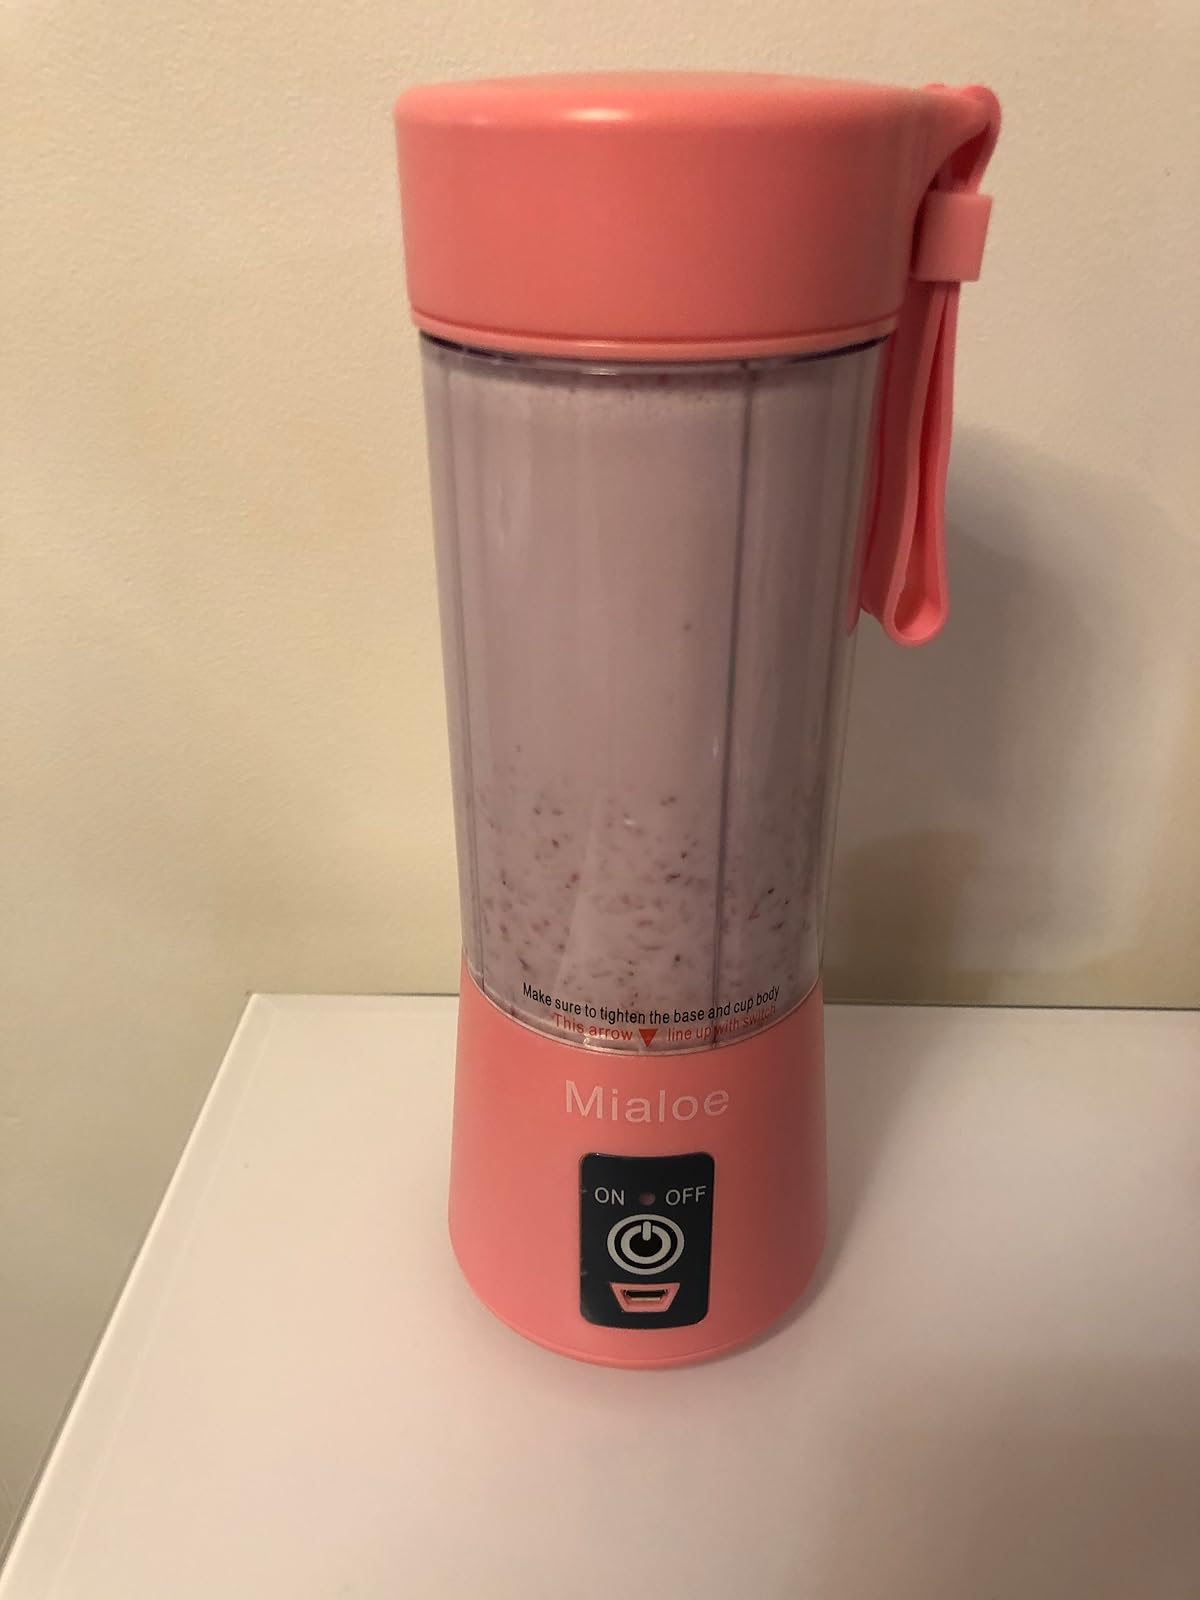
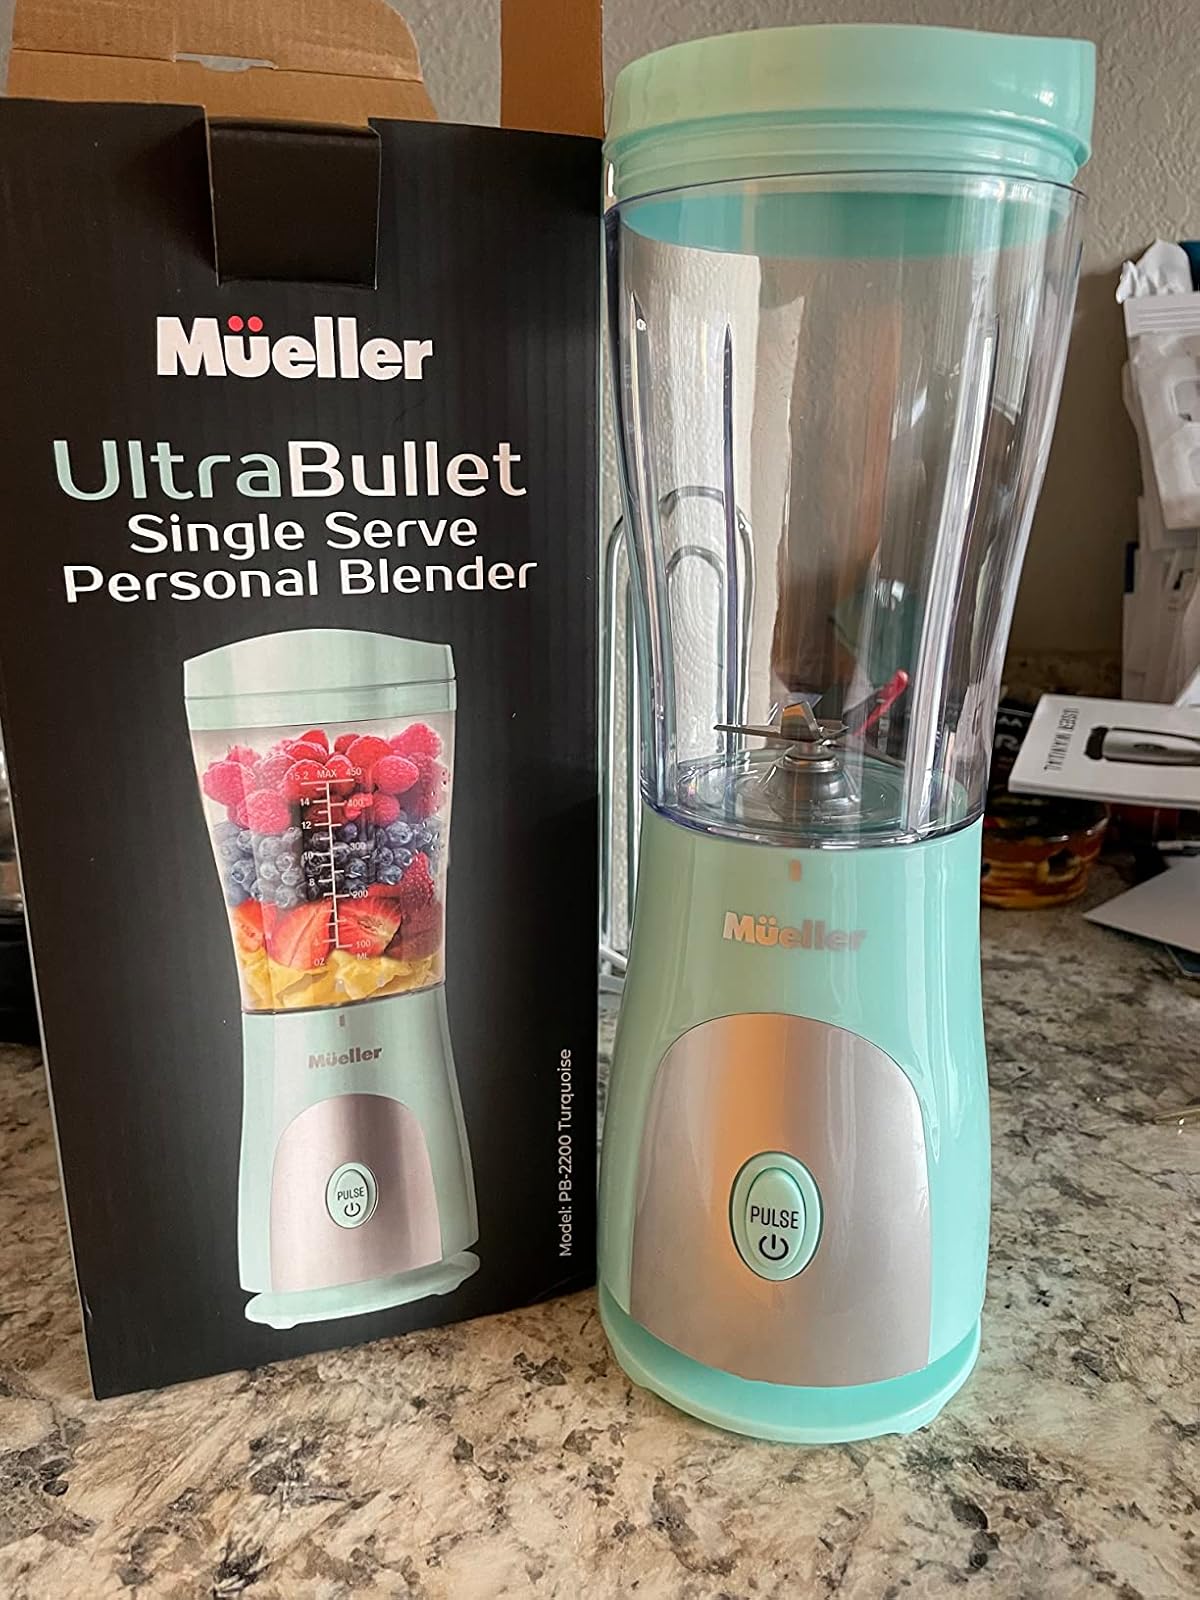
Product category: items_blender
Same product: no